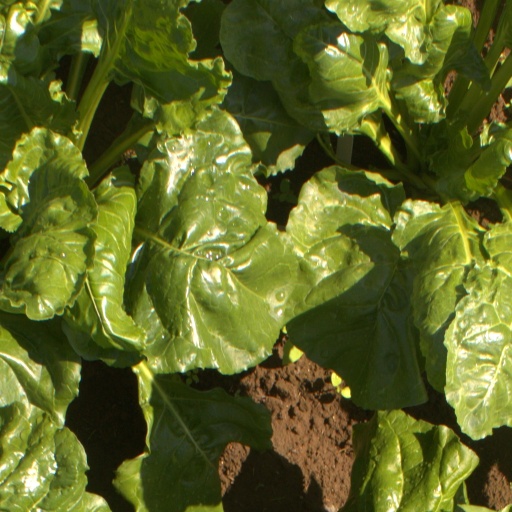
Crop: sugar beet